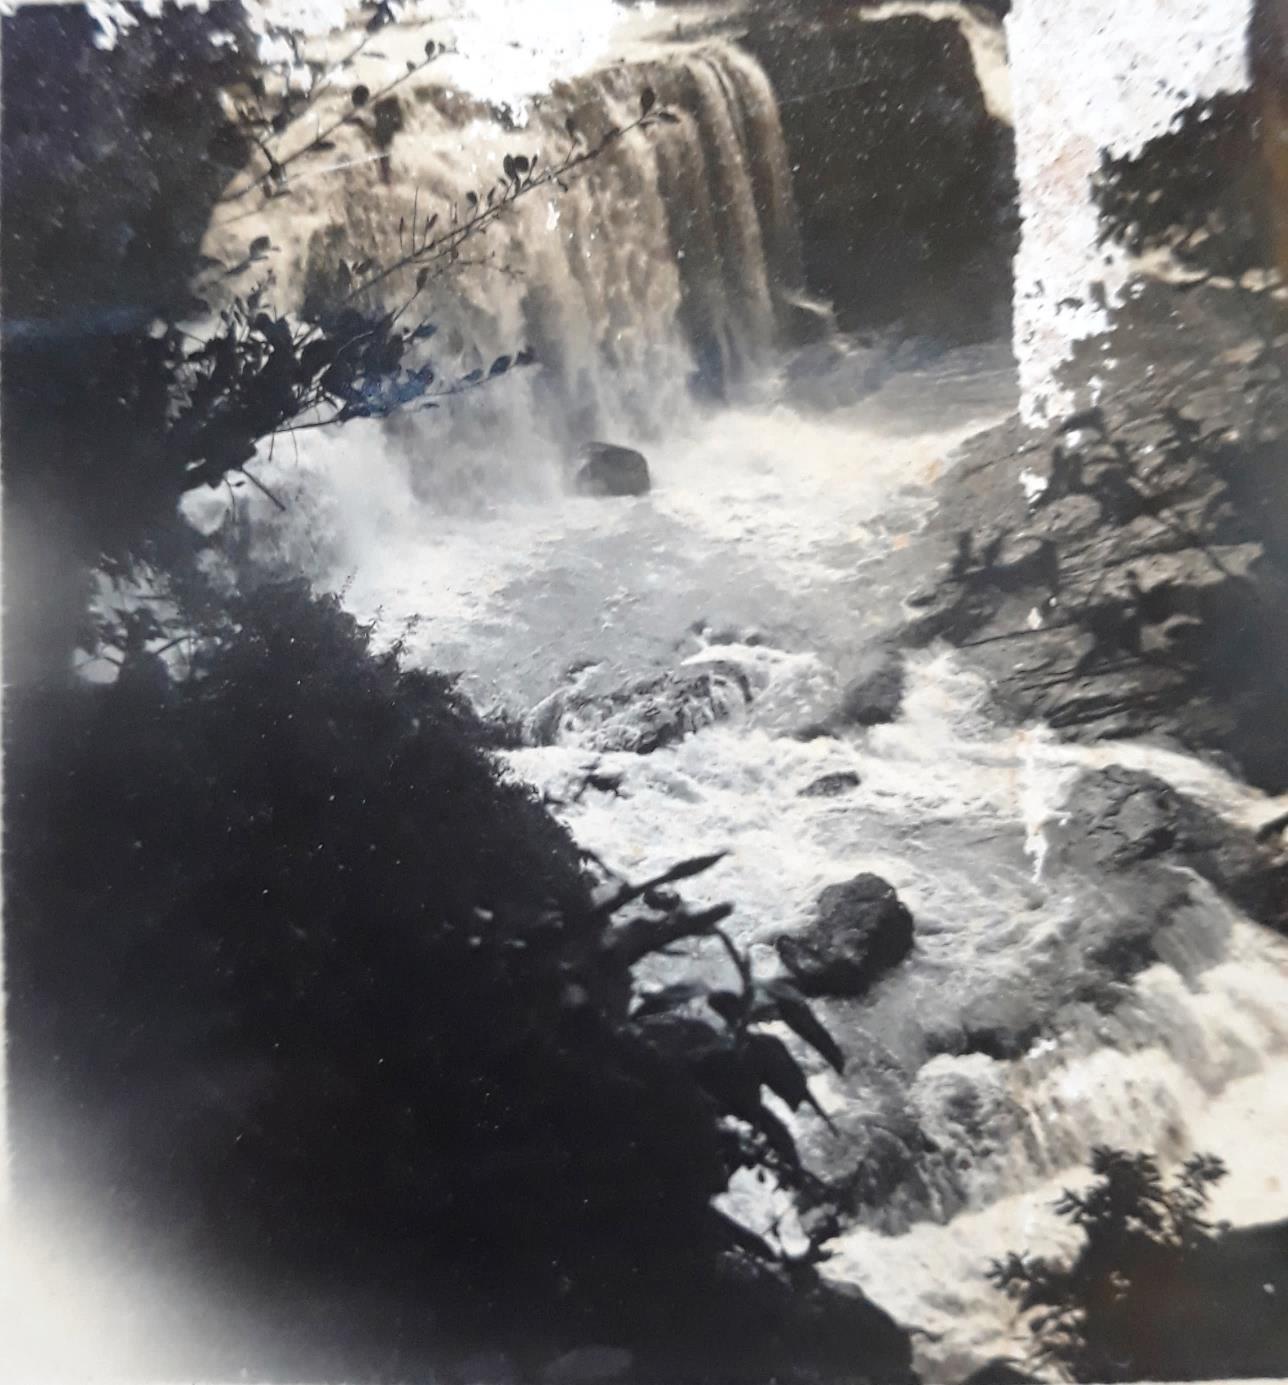
user: text: Bức ảnh gốc hiển thị những màu sắc cơ bản nào?
assistant: text: Đen, trắng và các sắc độ xám.

user: text: Có bao nhiêu tảng đá lớn nổi bật nằm trong dòng nước chảy xiết?
assistant: text: Hai.

user: text: Hiện tượng tự nhiên nào là chủ thể chính nổi bật trong bức ảnh này?
assistant: text: Thác nước.

user: text: Bức ảnh này gợi lên hình ảnh về một loại môi trường tự nhiên như thế nào?
assistant: text: Một môi trường tự nhiên hoang sơ và hùng vĩ.

user: text: Hãy mô tả sự tương tác động giữa dòng nước và các yếu tố xung quanh trong bức ảnh.
assistant: text: Dòng nước từ thác đổ xuống mạnh mẽ, tạo ra bọt trắng và hơi nước, sau đó chảy xiết qua các tảng đá, tạo nên dòng chảy cuộn xoáy, đối lập với sự tĩnh lặng của thảm thực vật tối màu ở hai bên bờ.